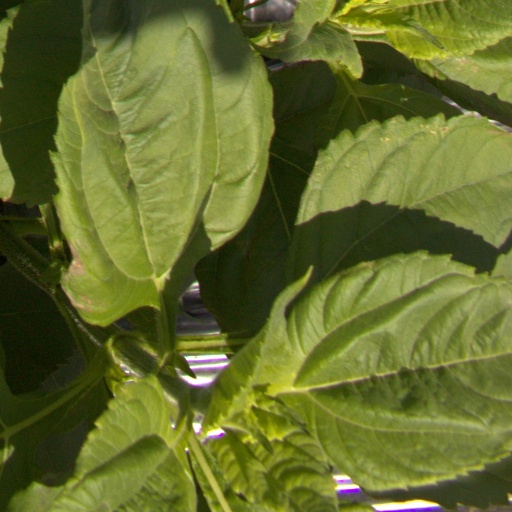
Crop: Jerusalem artichoke